Political slogans of the Islamic Republic of Iran

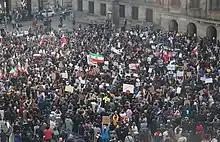
Anti-Iranian demonstrations in Amsterdam, October 2022

These are the slogans that are expressed by the Iranians who oppose the Islamic Republic in Iran, which are broadcast in the Persian language foreign media too.